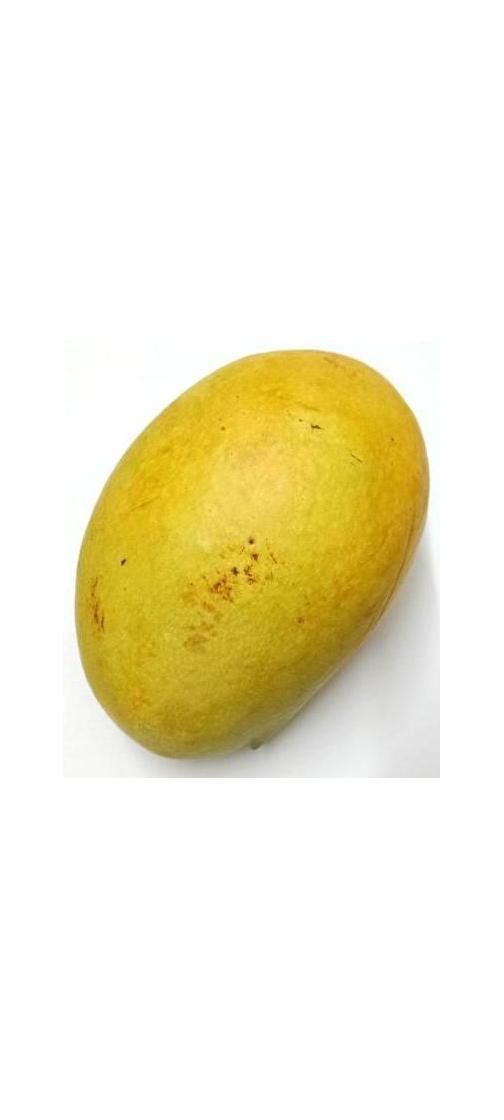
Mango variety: Bari-11